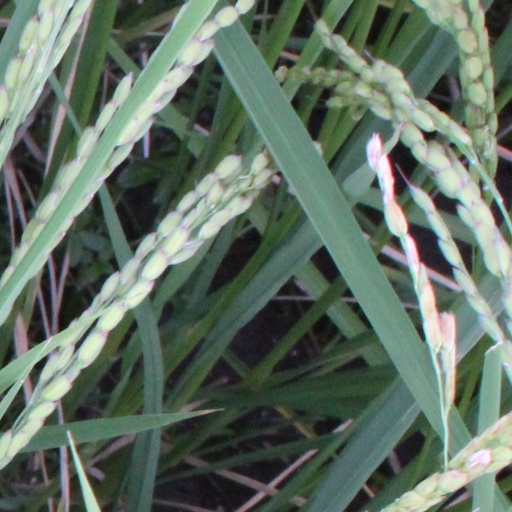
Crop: rice